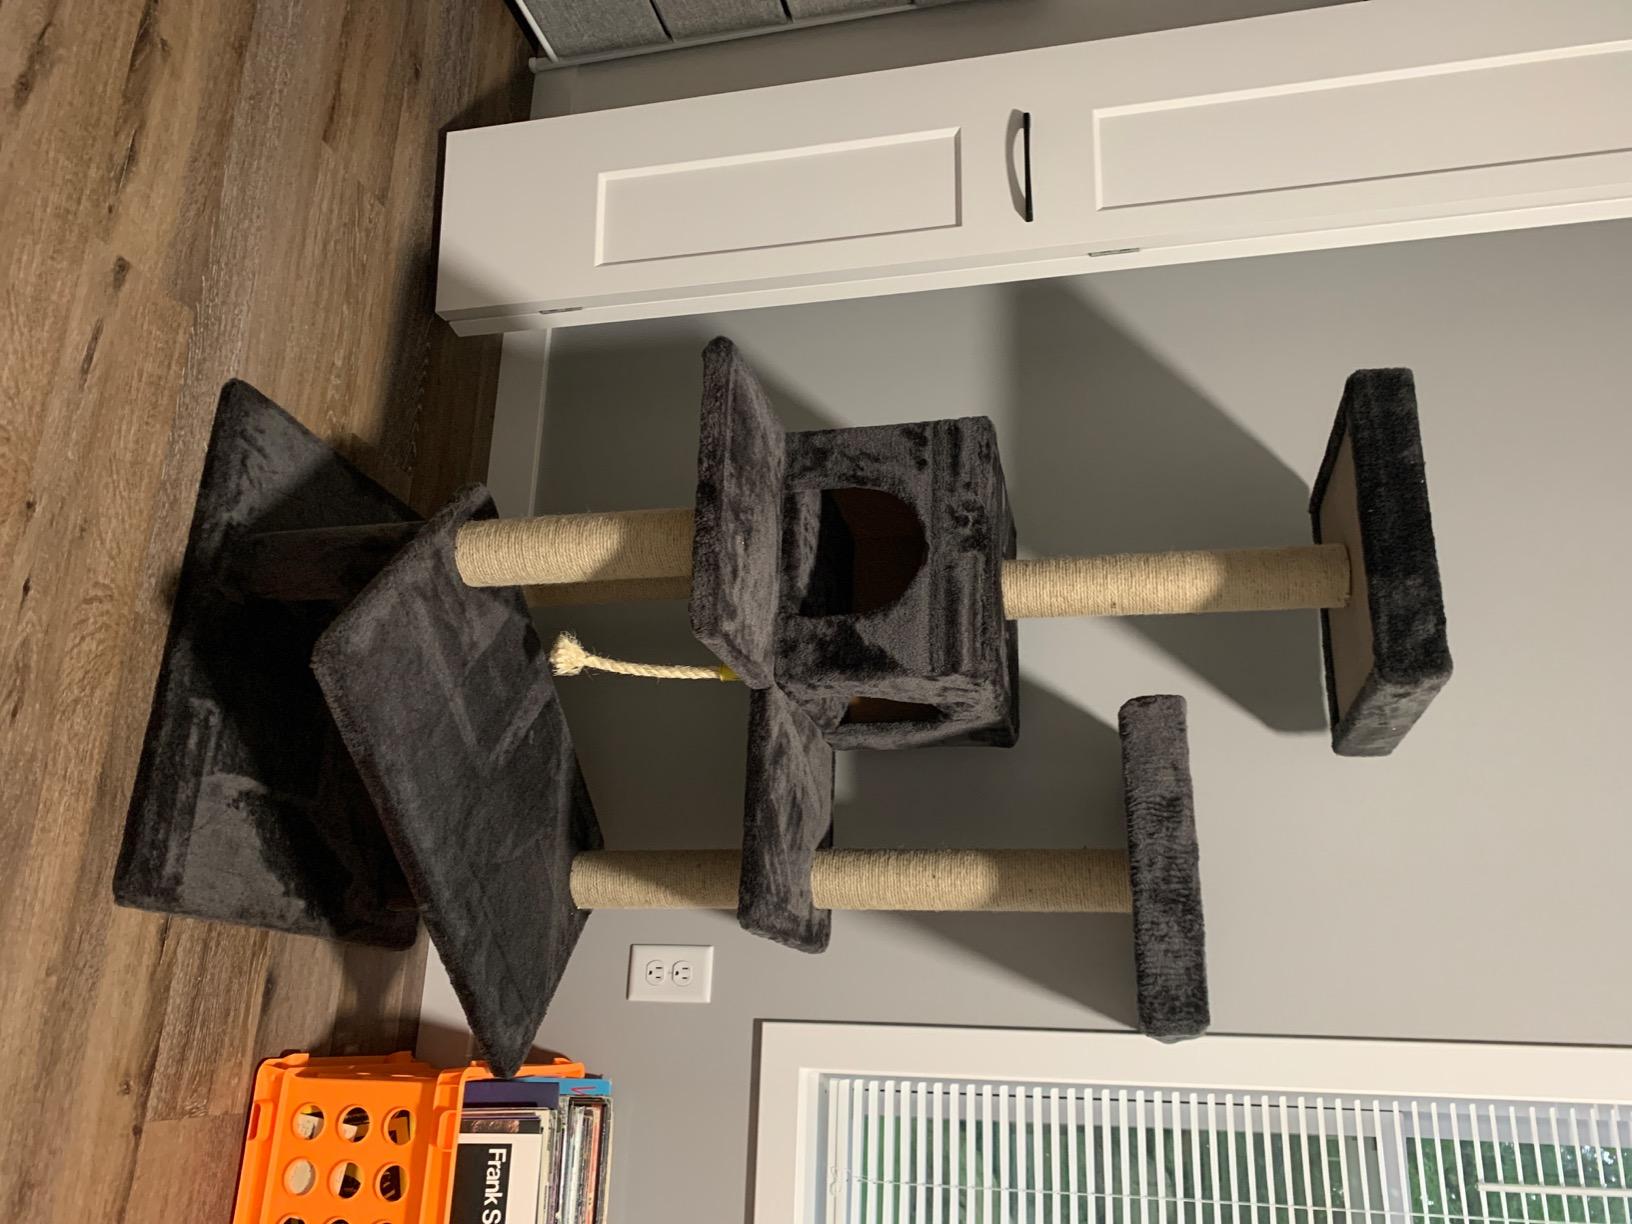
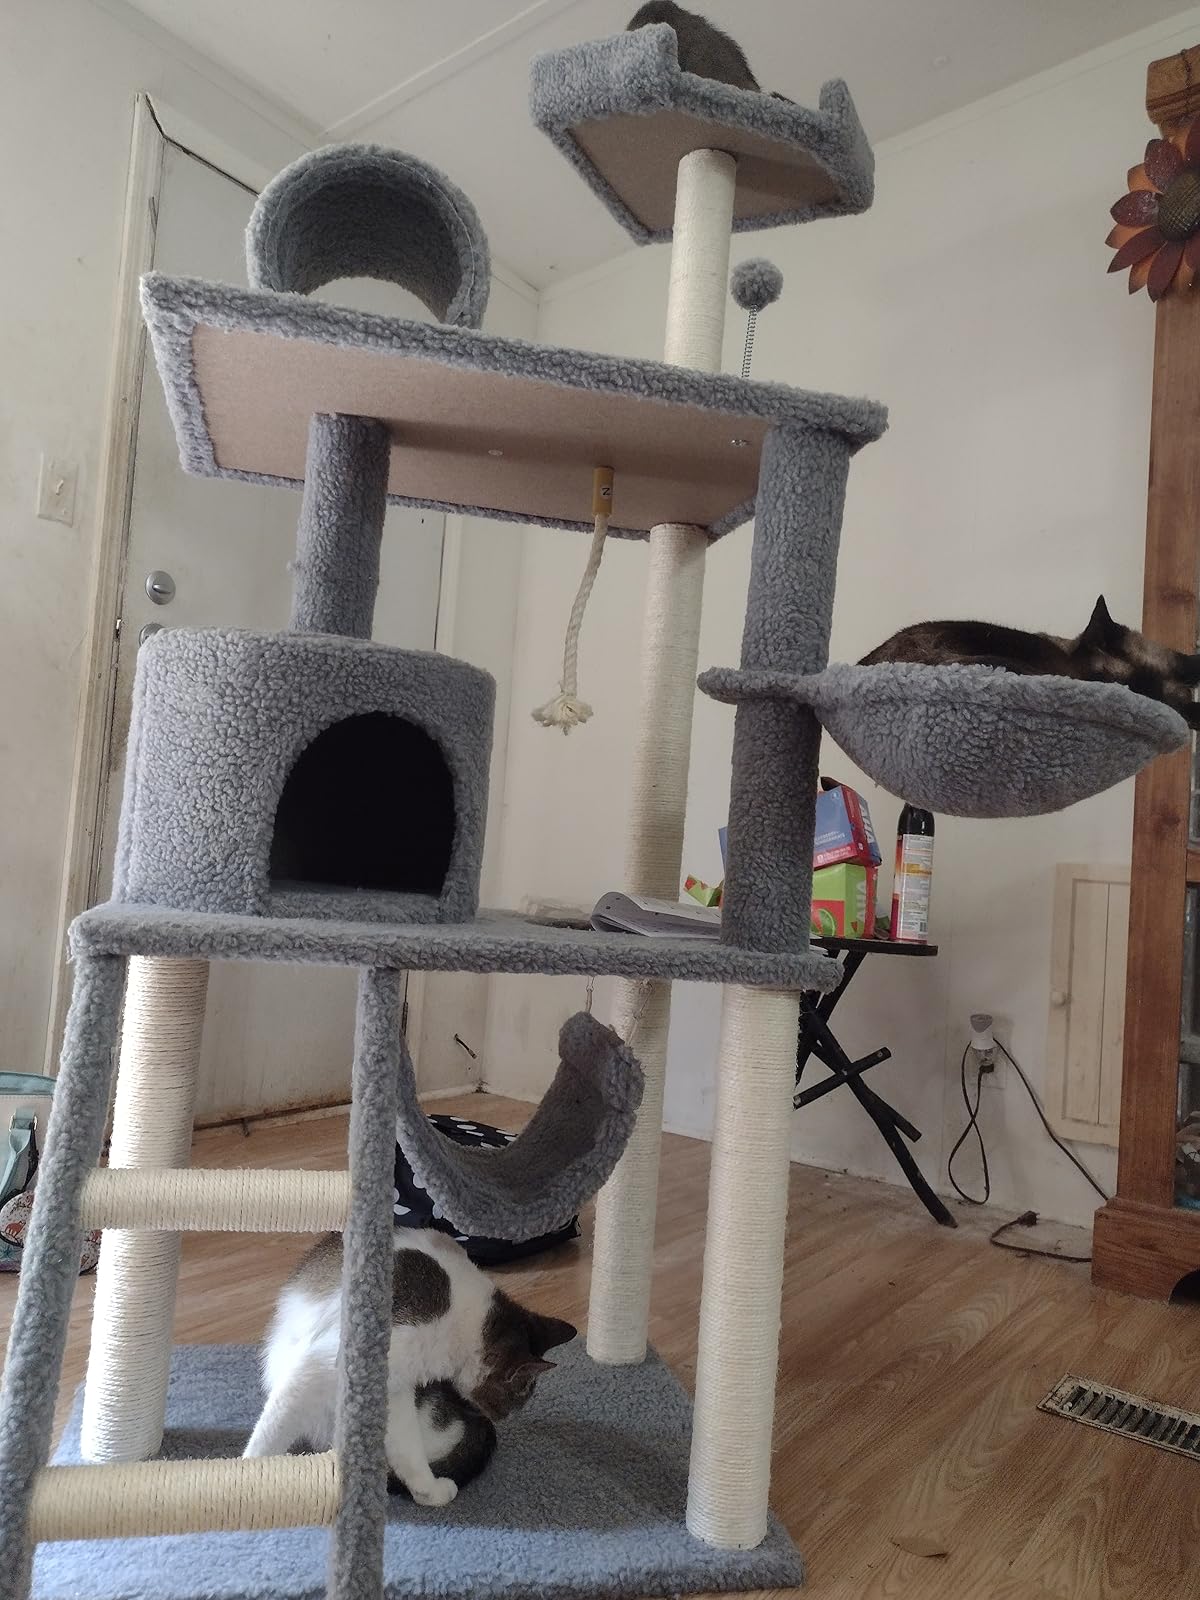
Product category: items_cat tree
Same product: no